Afghan (tribal chief)

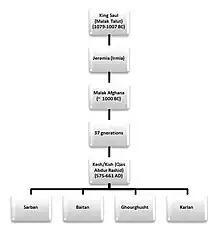
Genealogy and family tree of Malak Afghana, grandson of King Saul

According to the Tanakh, King Saul (Talut) was the son of Kish, a member of the tribe of Benjamin, one of the twelve Tribes of Israel. Saul married Ahinoam, daughter of Ahimaaz and had four sons and two daughters. The sons were Jonathan, Abinadab, Malchishua, Ish-bosheth, Ishvi, Armani, Irmia, and Mephibosheth. Saul's daughters were named Merab and Michal.